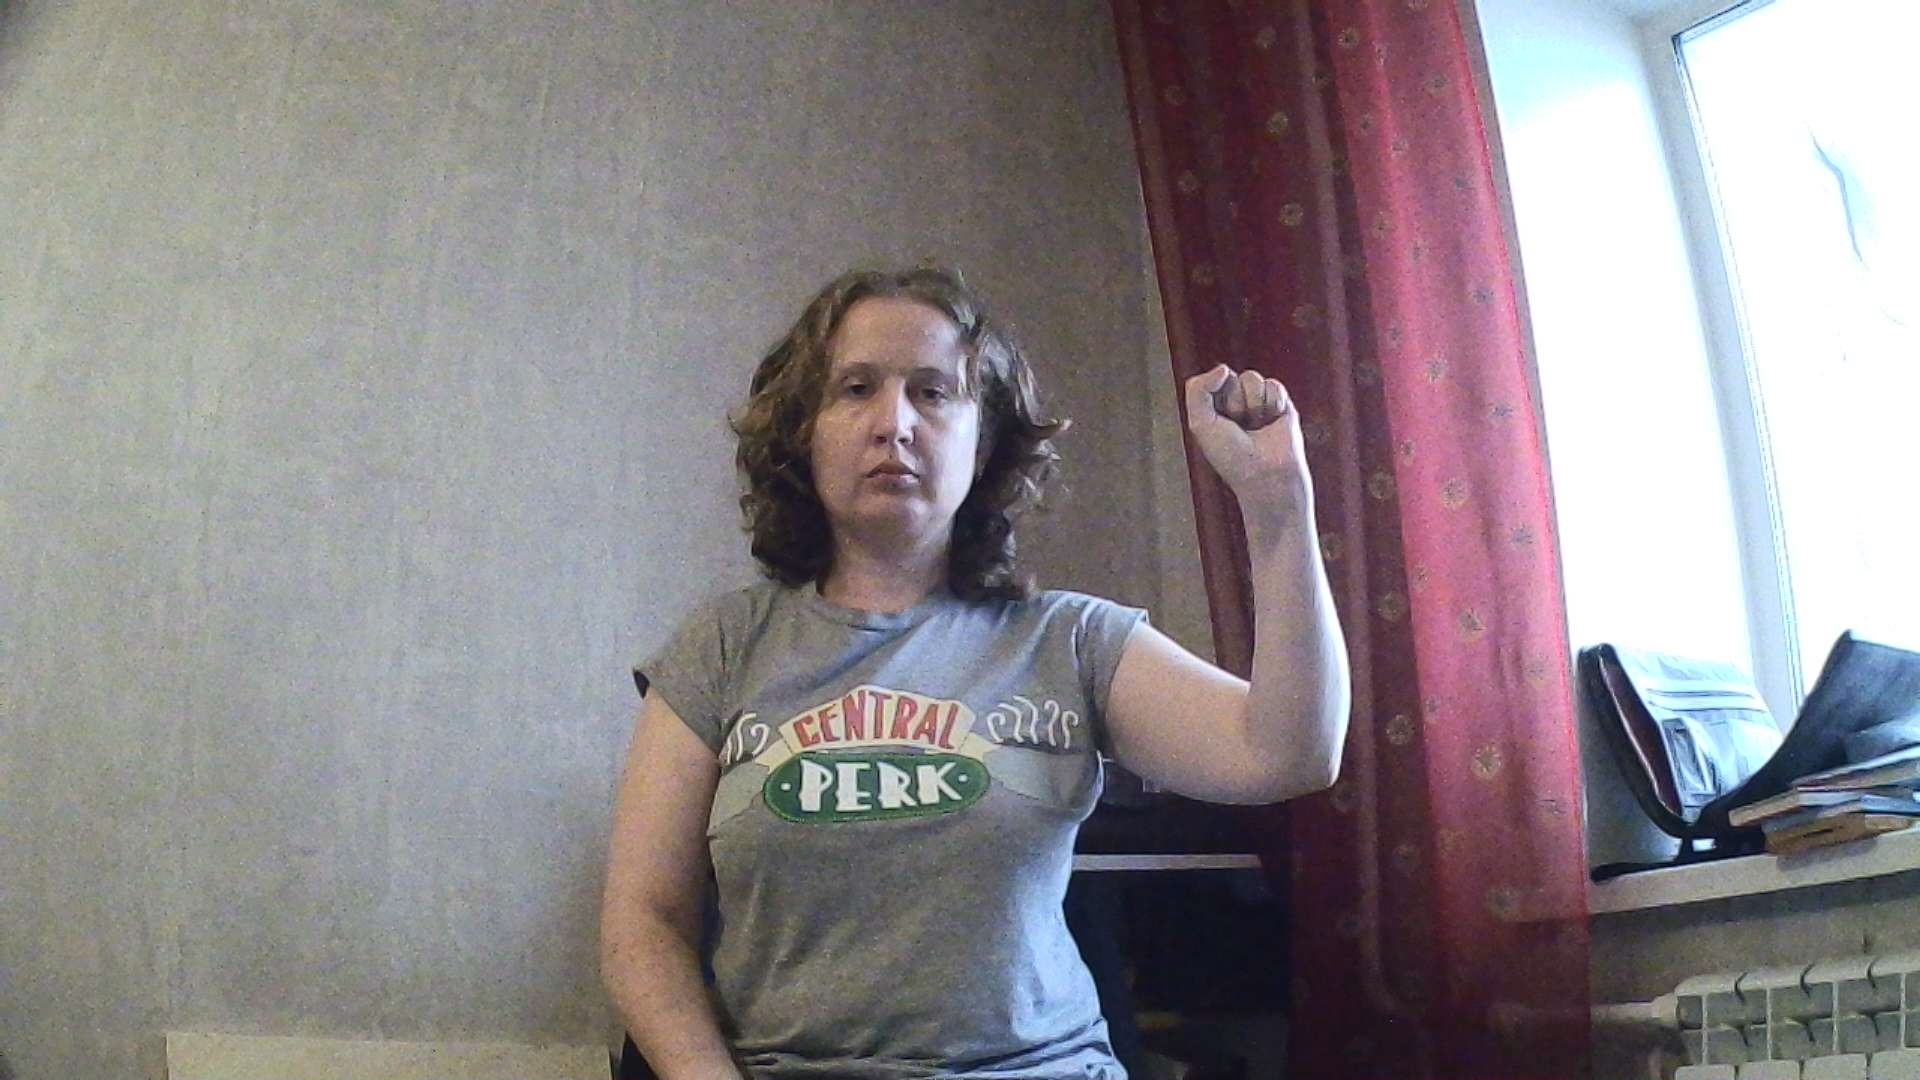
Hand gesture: fist